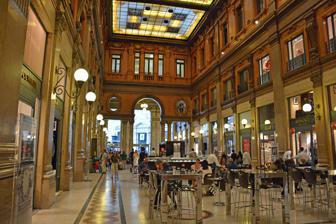
Building: Galleria Alberto Sordi
Country: Italy
Year built: 1922
"Galleria Colonna" redirects here. For Colonna Art Gallery, see Palazzo Colonna . Shopping mall in Rome, Italy Galleria Alberto Sordi Galleria Colonna Location Rome , Italy Coordinates 41°54′03.8″N 12°28′52.32″E / 41.901056°N 12.4812000°E / 41.901056; 12.4812000 Address Via del Corso (Piazza Colonna) Largo Chigi, 19 Via Santa Maria in Via, 34 and 42 Opening date October 20, 1922 Owner Sorgente Group Architect Dario Carbone Galleria Alberto Sordi , until 2003 Galleria Colonna , is a shopping arcade in Rome , Italy, named after the actor Alberto Sordi . It was designed in the early 1900s by the architect Dario Carbone and constructed on the Via del Corso as Galleria Colonna (named after the homonymous square which stands across the Via del Corso). It was built on the site of Palazzo Piombino and inaugurated on October 20 1922, but was only completely finished in 1940 under the direction of architect Giorgio Calza Bini . The building is constructed in the Art Nouveau style. In 2003, following an accurate restoration, the then Mayor Walter Veltroni decided to rename the Galleria after the popular Roman actor Alberto Sordi , deceased that year, as Sordi had started his career in a theatre, Teatro Galleria, which was part of the building. The restored gallery was re-inaugurated with its new name on 30 October 2003. Galleria Alberto Sordi (Rome) Galleria Alberto Sordi (Rome) Galleria Alberto Sordi (Rome) Galleria Alberto Sordi (Rome) Galleria Alberto Sordi (Rome) Galleria Alberto Sordi (Rome) Galleria Alberto Sordi (Rome) Galleria Alberto Sordi (Rome) References